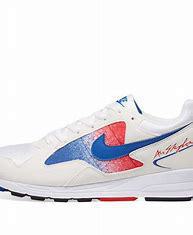
Brand: Nike
Model: Air Skylon Ii